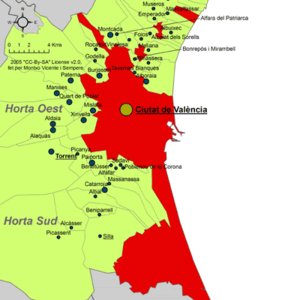
Valence est une ville d'Espagne, située dans l'est du pays sur la côte méditerranéenne. Fondée en 138 av. J.-C. par le consul romain Decimus Junius Brutus Callaicus sous le nom de Valentia Edetanorum, Valence devient, au Moyen Âge, la capitale du royaume de Valence.